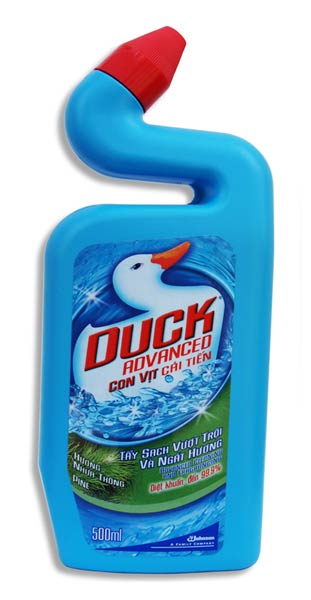
Waste category: plastic